Donnchadh, Earl of Carrick

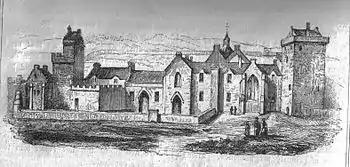
James A. Morris' illustration of how the Cluniac Abbey of Crosssraguel roughly looked before its destruction in the early modern era

Donnchadh's most important long-term patronage was a series of gifts to the Cluniac Abbey of Paisley that led to the foundation of a monastery at Crossraguel ("Crois Riaghail"). At some date before 1227 he granted Crossraguel and a place called "Suthblan" to Paisley, a grant confirmed by Pope Honorius III on 23 January 1227. A royal confirmation by King Alexander III of Scotland dated to 25 August 1236 shows that Donnchadh granted the monastery the churches of Kirkoswald (Turnberry), Straiton and Dalquharran (Old Dailly). He may also have given the churches of Girvan and Kirkcudbright-Innertig (Ballantrae).